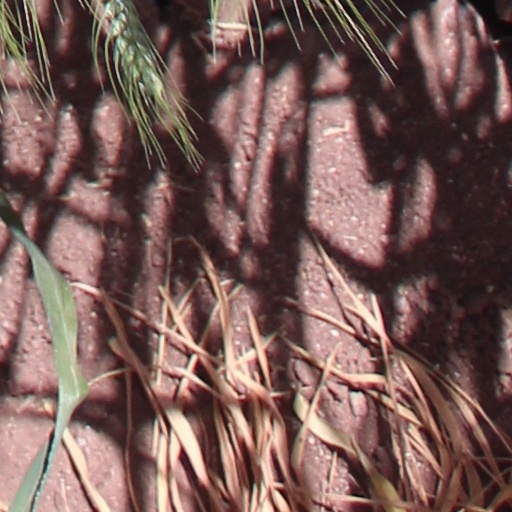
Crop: wheat